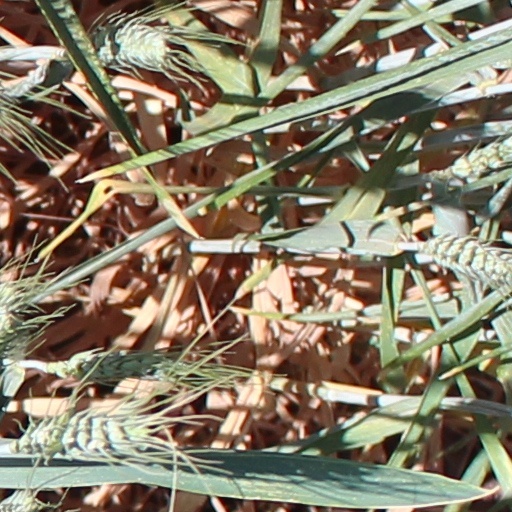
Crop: wheat